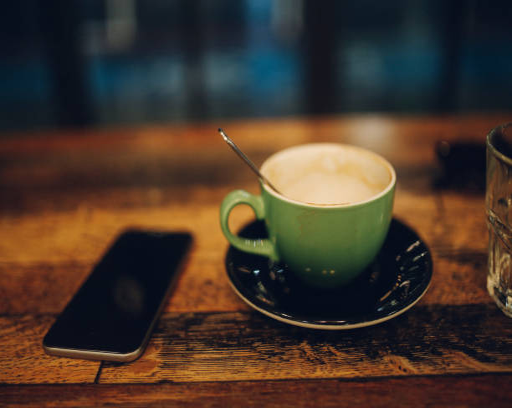
coffee on the table in a cafe